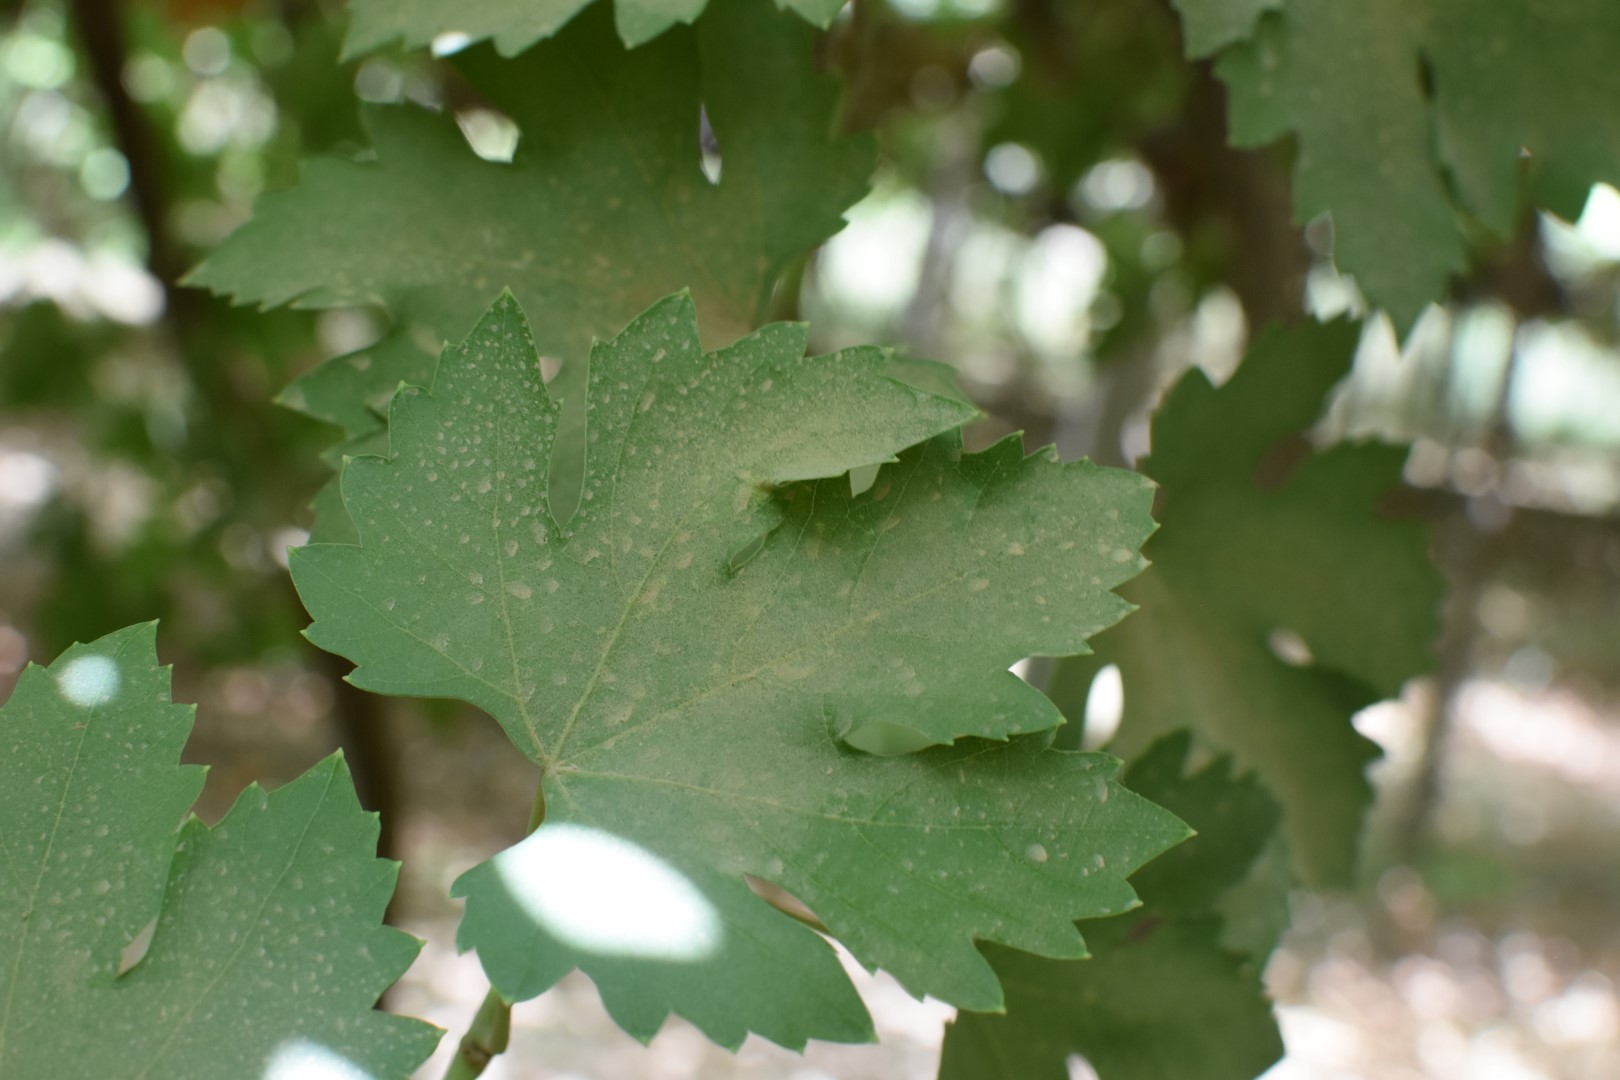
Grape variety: Riasi